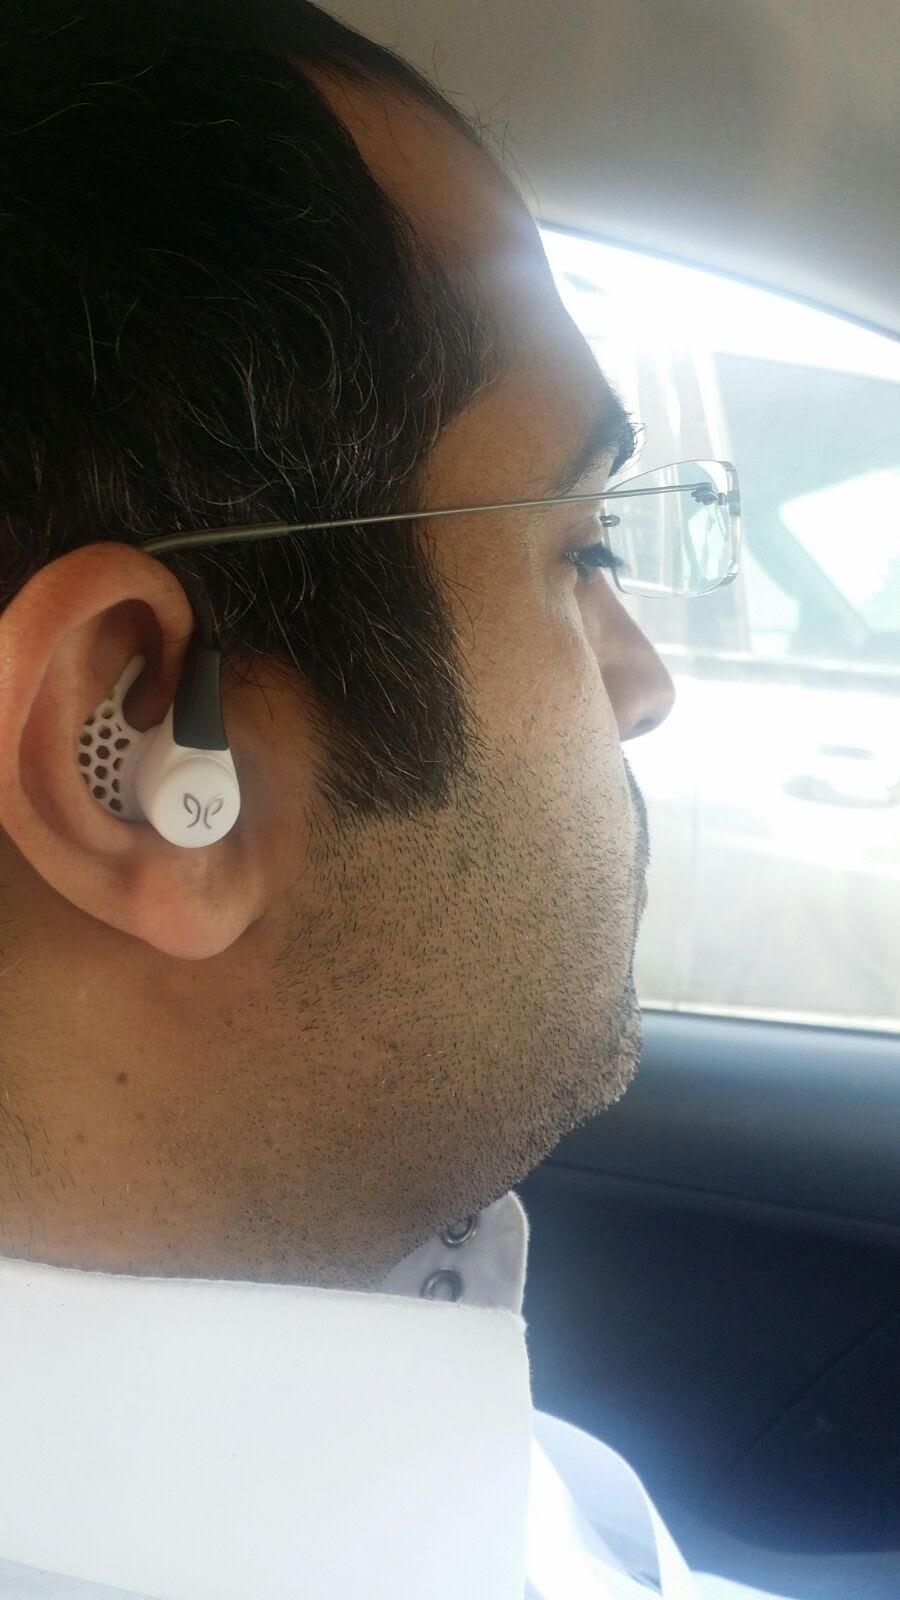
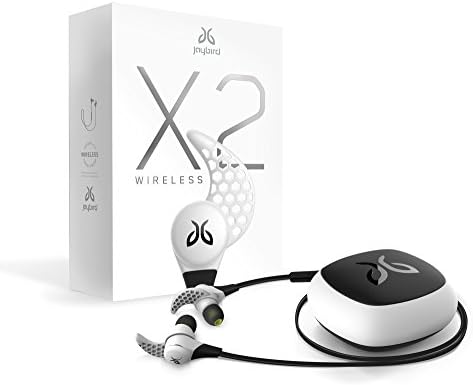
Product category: headphones
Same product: yes